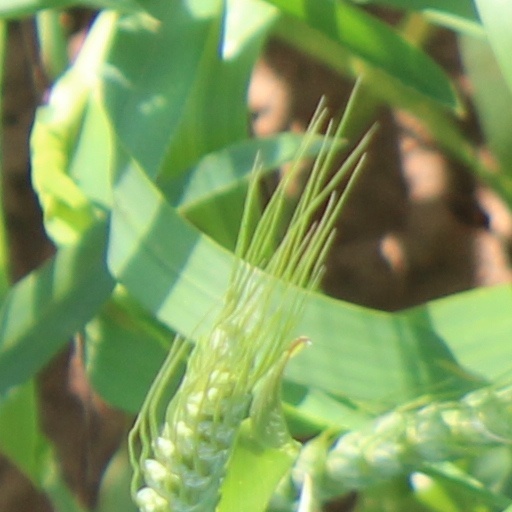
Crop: wheat